Noah's Island

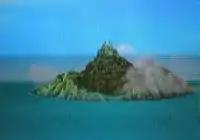
Noah's Island

Noah's Island is a British animated television series for children made by the creators of "The Animals of Farthing Wood" and commissioned by the European Broadcasting Union between 1997 and 1999. It was directed by Emile Bourget, Philippe LeClerc, Alan Simpson, and Frederic Trouillot, with the episodes written by Steve Walker. Each of the 39 episodes ran for 28 minutes. Although not as successful as "Farthing Wood", it was fairly popular on Saturday mornings in many British households, particularly with its younger demographic. Inspired by the Bible story "Noah's Ark", the series was praised for its characterization, imaginative storylines and for introducing ecological themes.